Hebereke's Popoon

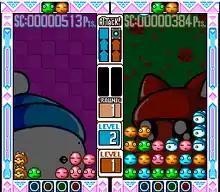
A screenshot of the first stage, showing Hebe fighting against Oh-Chan.

"Hebereke's Popoon" is a block-grouping game. There are four playable characters, each having different abilities. In story mode, the player is forced to play as Hebe and must battle certain characters. A defeated player may elect to resume play by using a continue. In versus mode, every playable character are immediately available to either player. Players can also select a handicap level (from 1 - 5) to increase or decrease the difficulty of the game.